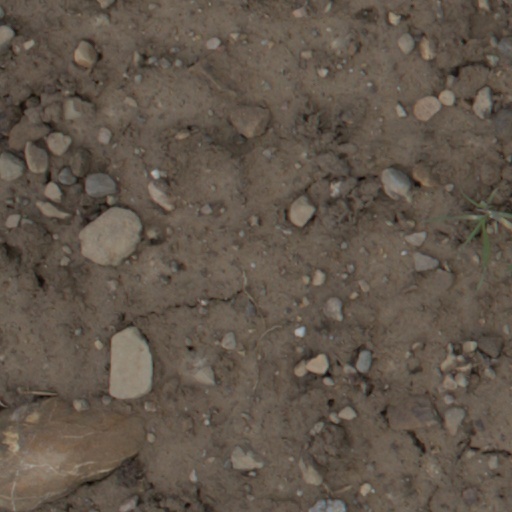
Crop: wheat